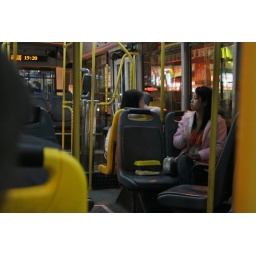
A girl riding a city bus in Beijing